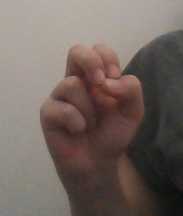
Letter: gaaf